Zev Vilnay

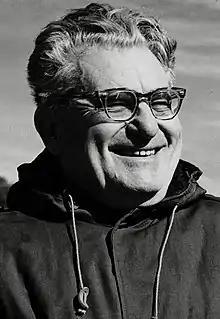
Zeev Vilnay in 1970

Zeev Vilnay (12 June 1900 – 21 January 1988) was an Israeli geographer, author and lecturer.